Palling Volunteer Rescue Service

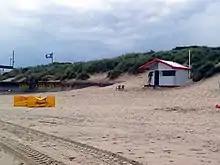
RNLI lifeguard station

In 1972, due to the developing number of beachside tourists, local residents and businesses sought to raise funds to buy and support their own local inshore rescue boat. In 1972 under the charity established as the Palling Volunteer Rescue Service (PVRS) (Registered Charity No. 267211), the first lifeboat the "Hearts of Oak" came into service, covering the area between Eccles-on-Sea and Winterton-on-Sea.